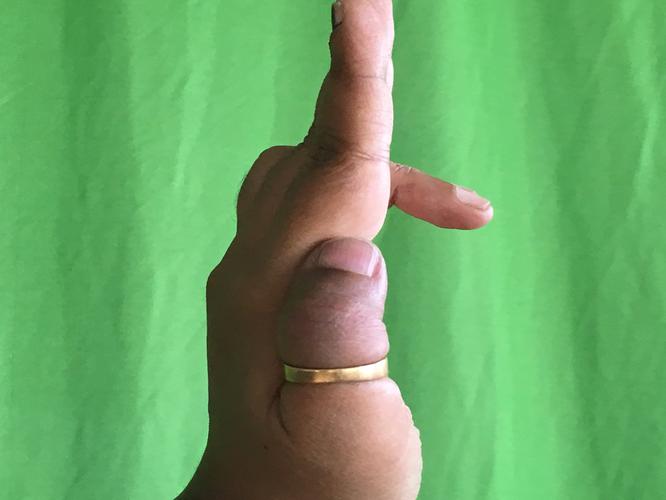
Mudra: Ardhapathaka
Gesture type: single_hand